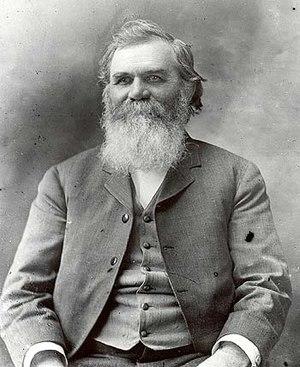
Daniel David Palmer. Polski: Daniel David Palmer. Português: Daniel David Palmer. Català: Daniel David Palmer. Suomi: Daniel David Palmer, kiropraktiikan kehittäjä. 한국어: 대니얼 데이비드 파머. Bahasa Melayu: Daniel David Palmer. العربية: دانيال بالمر. Slovenščina: Daniel David Palmer. עברית: דניאל דיוויד פאלמר, מייסד הכירופרקטיקה. فارسی: دنیل دیوید پالمر.
Daniel David Palmer ou D.D. Palmer est le fondateur de la chiropratique. Il est le père de Bartlett Joshua Palmer qui pratiquera la même profession.